Dundee and Perth Railway

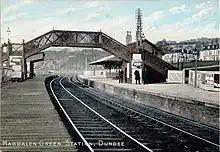
Magdalen Green station, Dundee

As well as renewed and serious opposition from landowners on the route, the new line experienced difficulty with the people of Perth. The proposed terminal was to be at South Inch, open parkland popular with the people of Perth once described as "the pride and ornament of Perth". The was not active in gaining positive public opinion, and the idea was unwelcome to the Burgh, and a proposed bridge across the Tay was objected to. To secure the passage of its act of Parliament the company agreed, for the time being, to terminate at Barnhill, on the east side of the River Tay and some distance south of Perth (road) Bridge, a significantly inconvenient location.